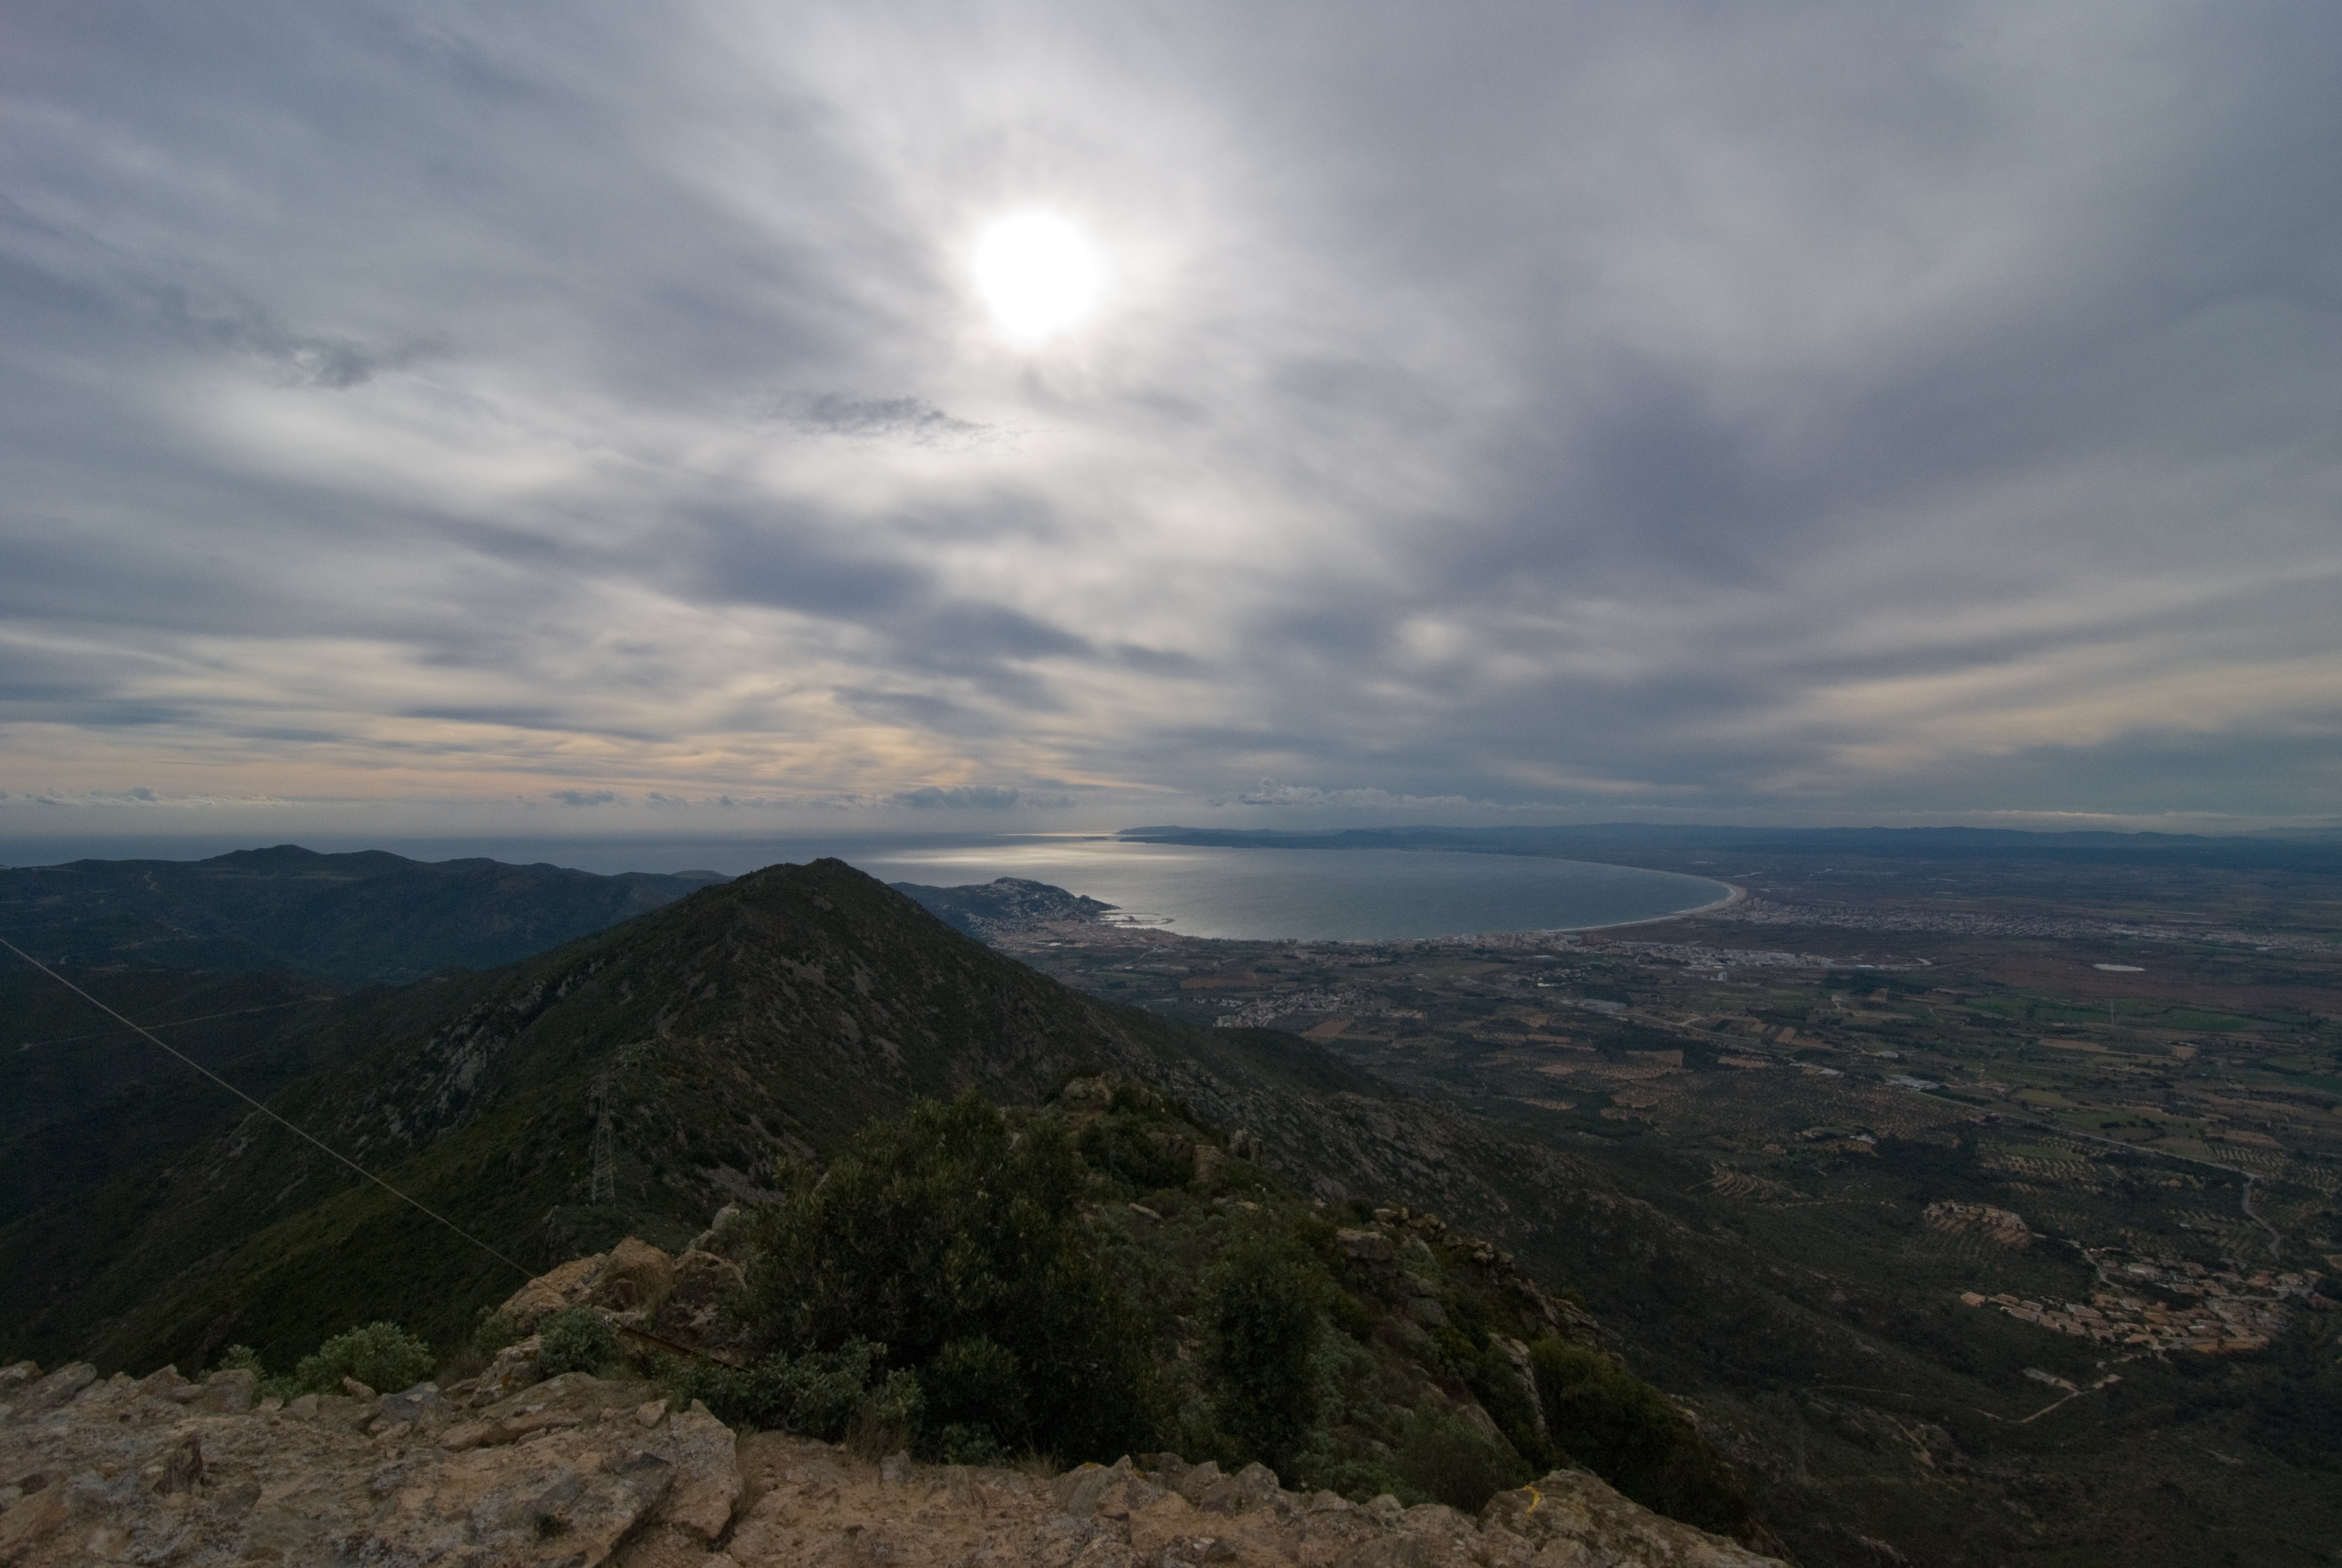
landscape, sea, coast, water, nature, horizon, wilderness, mountain, cloud, sky, sun, sunlight, cloudy, hill, valley, mountain range, coastline, seaside, bay, ridge, summit, spain, plateau, catalonia, fell, loch, landform, geographical feature, atmospheric phenomenon, mountainous landforms